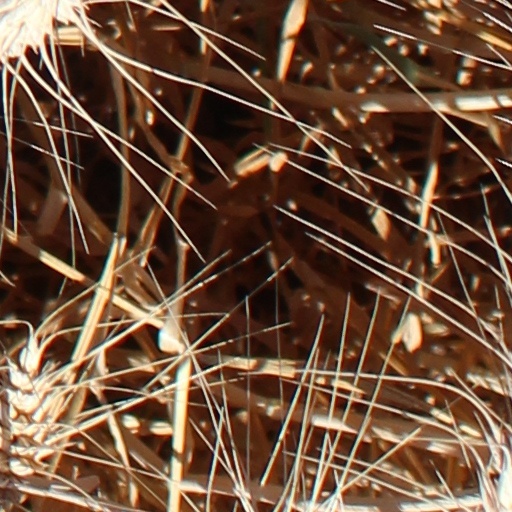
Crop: wheat